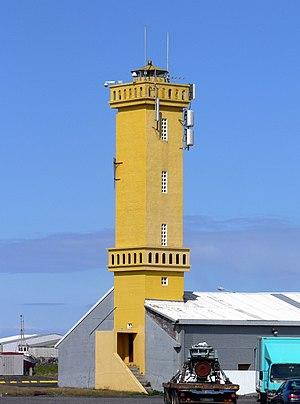
Le phare de Sandgerði est situé à Sandgerði, dans la région de Suðurnes.